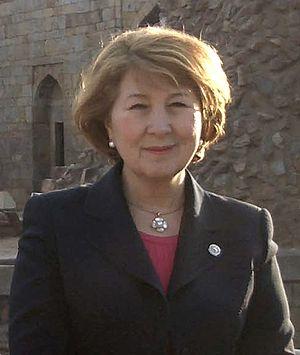
Zilia Valeïeva est une politicienne russe. Elle a été notamment Vice-Première ministre de la République du Tatarstan entre 2001 et 2012.